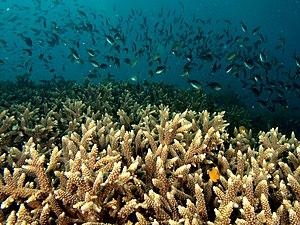
Acropora grandis est une espèce de coraux appartenant à la famille des Acroporidae.